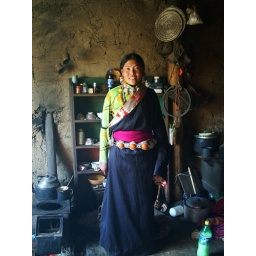
China2006-Tagong-Tibetan girl in traditional dress